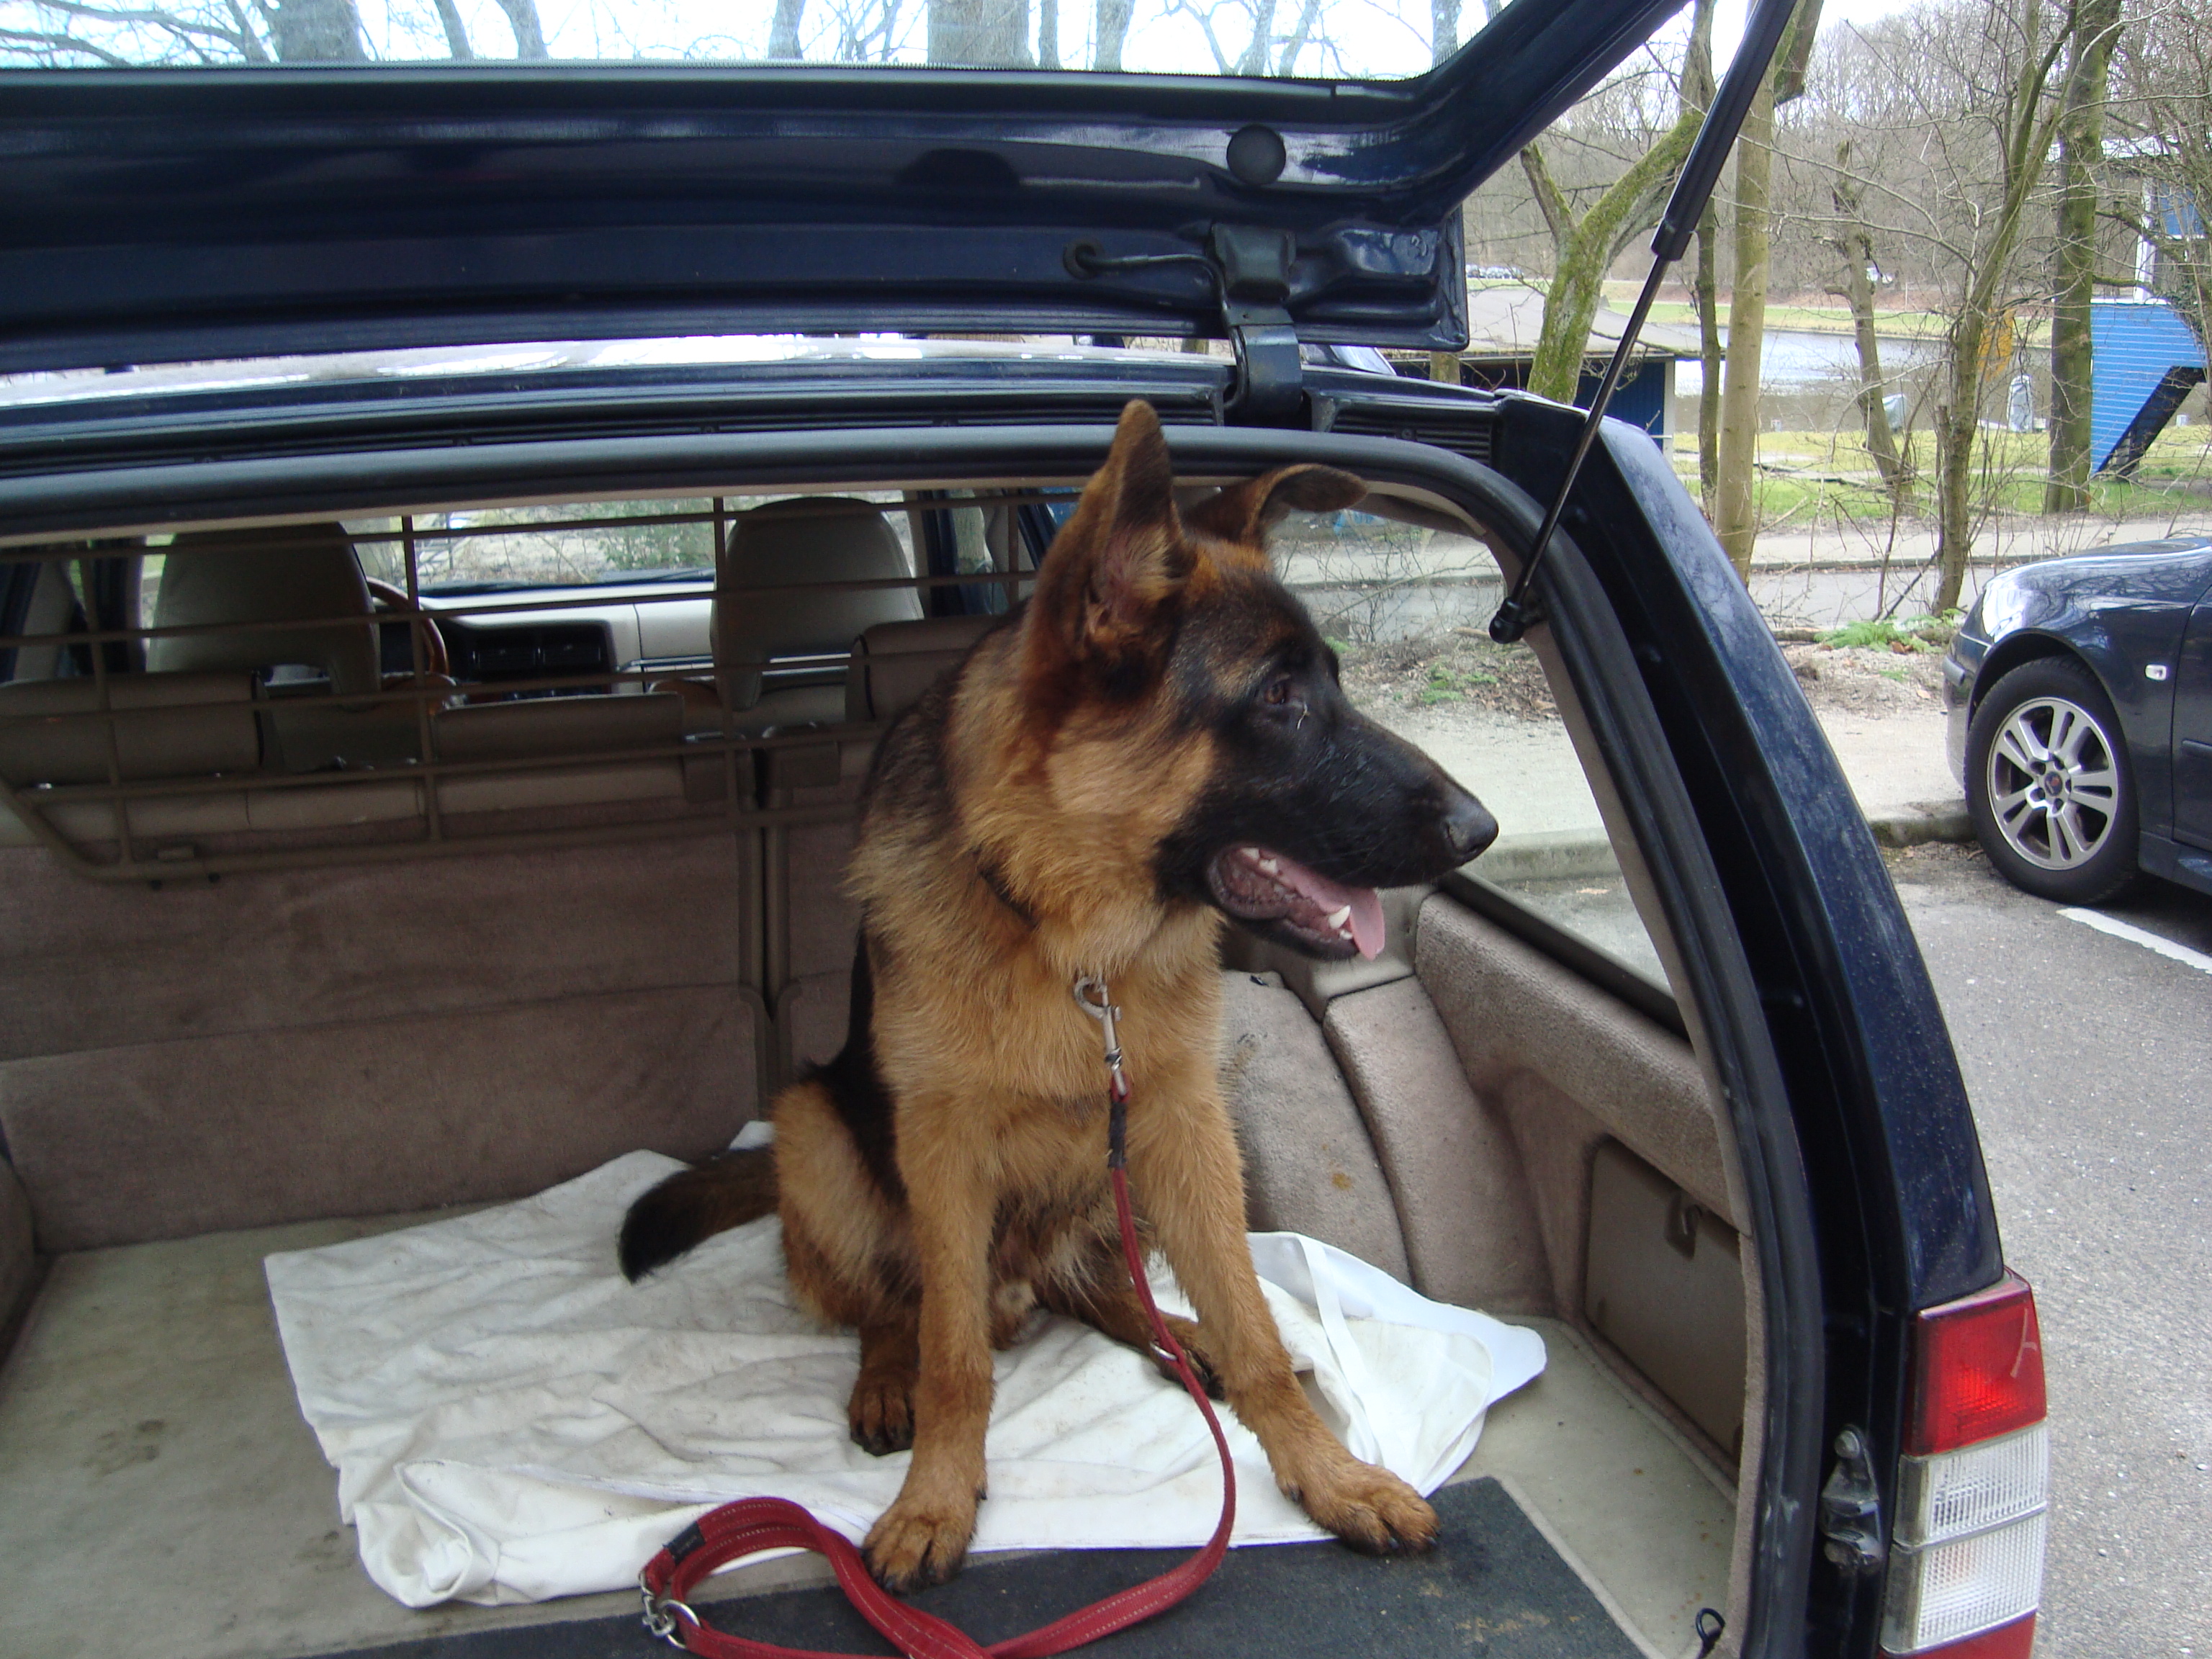
dog, german, shepherd, car, mammal, vertebrate, canidae, german shepherd dog, dog breed, carnivore, old german shepherd dog, police dog, king shepherd, belgian shepherd, snout, vehicle, belgian shepherd malinois, working dog, tervuren